Henrique Mitchell de Paiva Cabral Couceiro

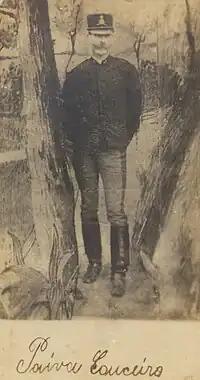
Paiva Couceiro in Galicia (June, 1912)

In 1898, Paiva Couceiro was transferred into a bureaucratic and administrative role within the armed forces hierarchy; he took part in discussions on Law 14, that dealt with the provisional creation of a 2nd Captain in Artillery, and also debated, with conviction, rapid promotions and better salaries for officers. In 1901, he was sent to Angola, with the mission of reporting on army mobility between the Lucala River and Malanje. His conclusions were presented in a report where he was preoccupied with the Portuguese colonial politics.